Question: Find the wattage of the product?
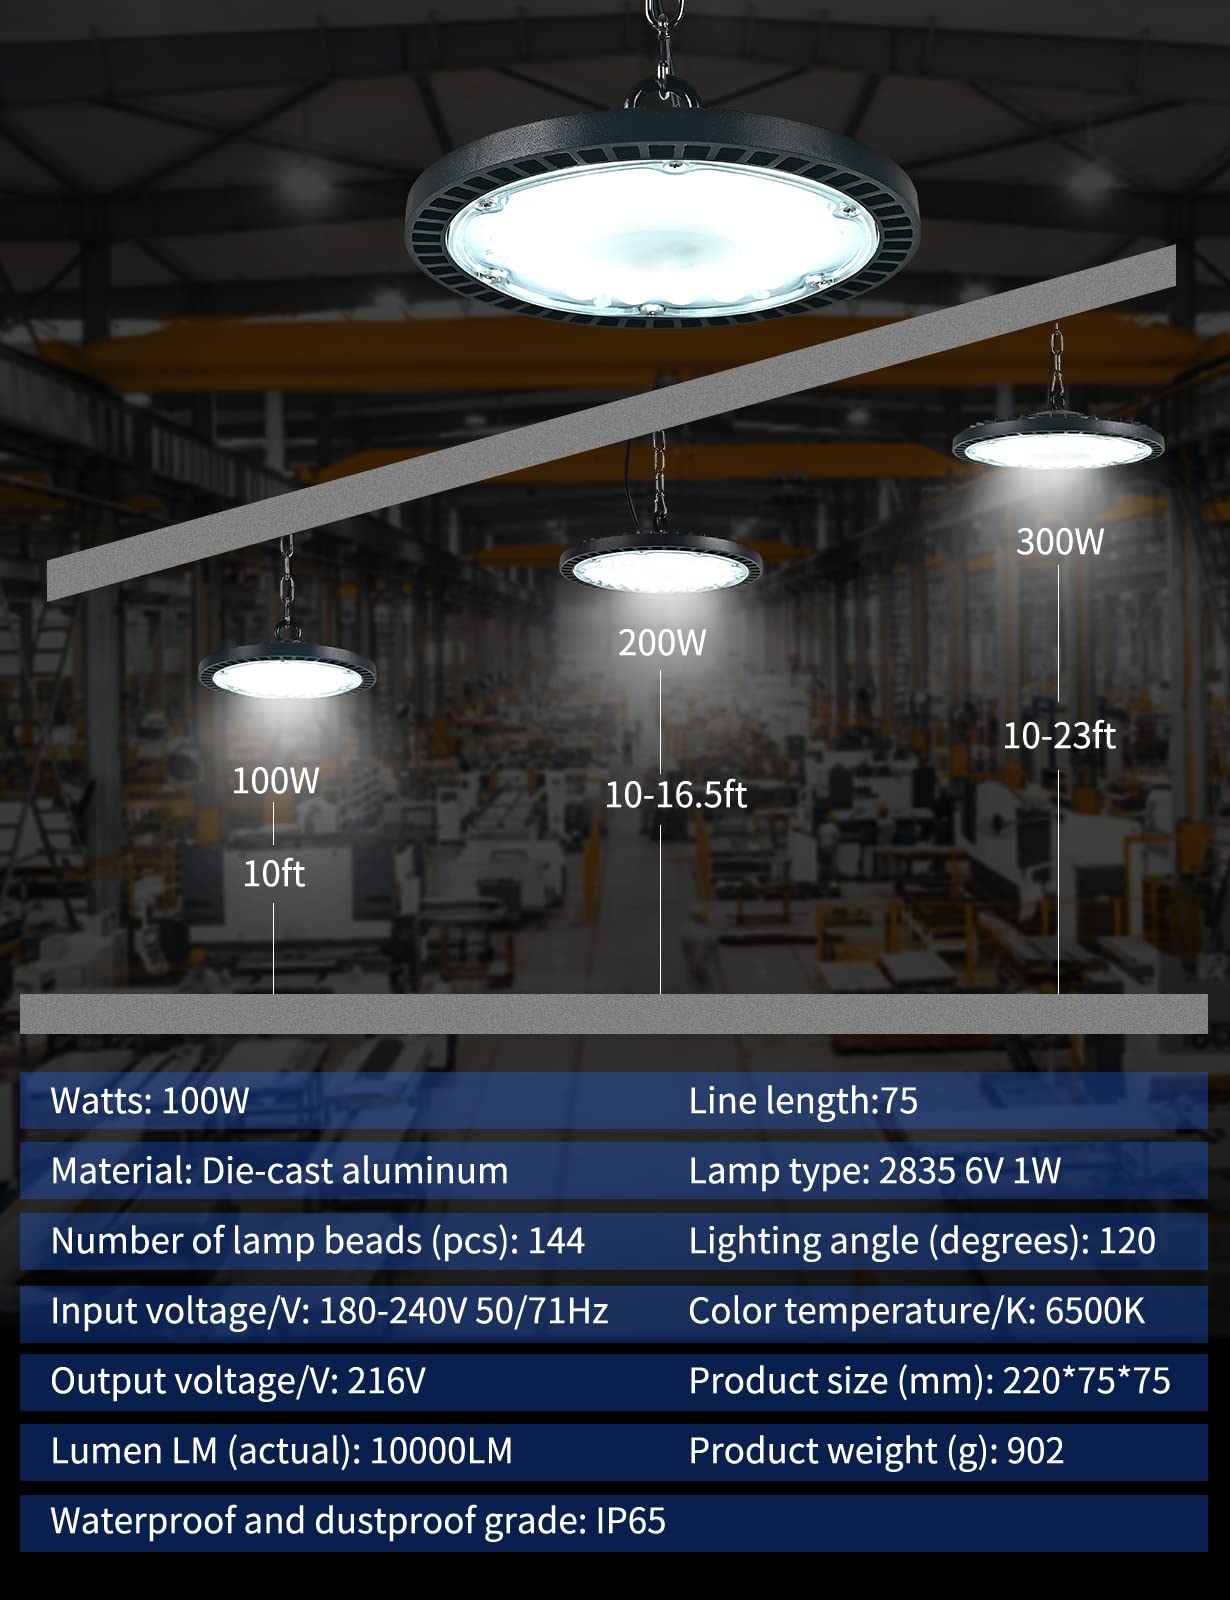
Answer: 300.0 watt